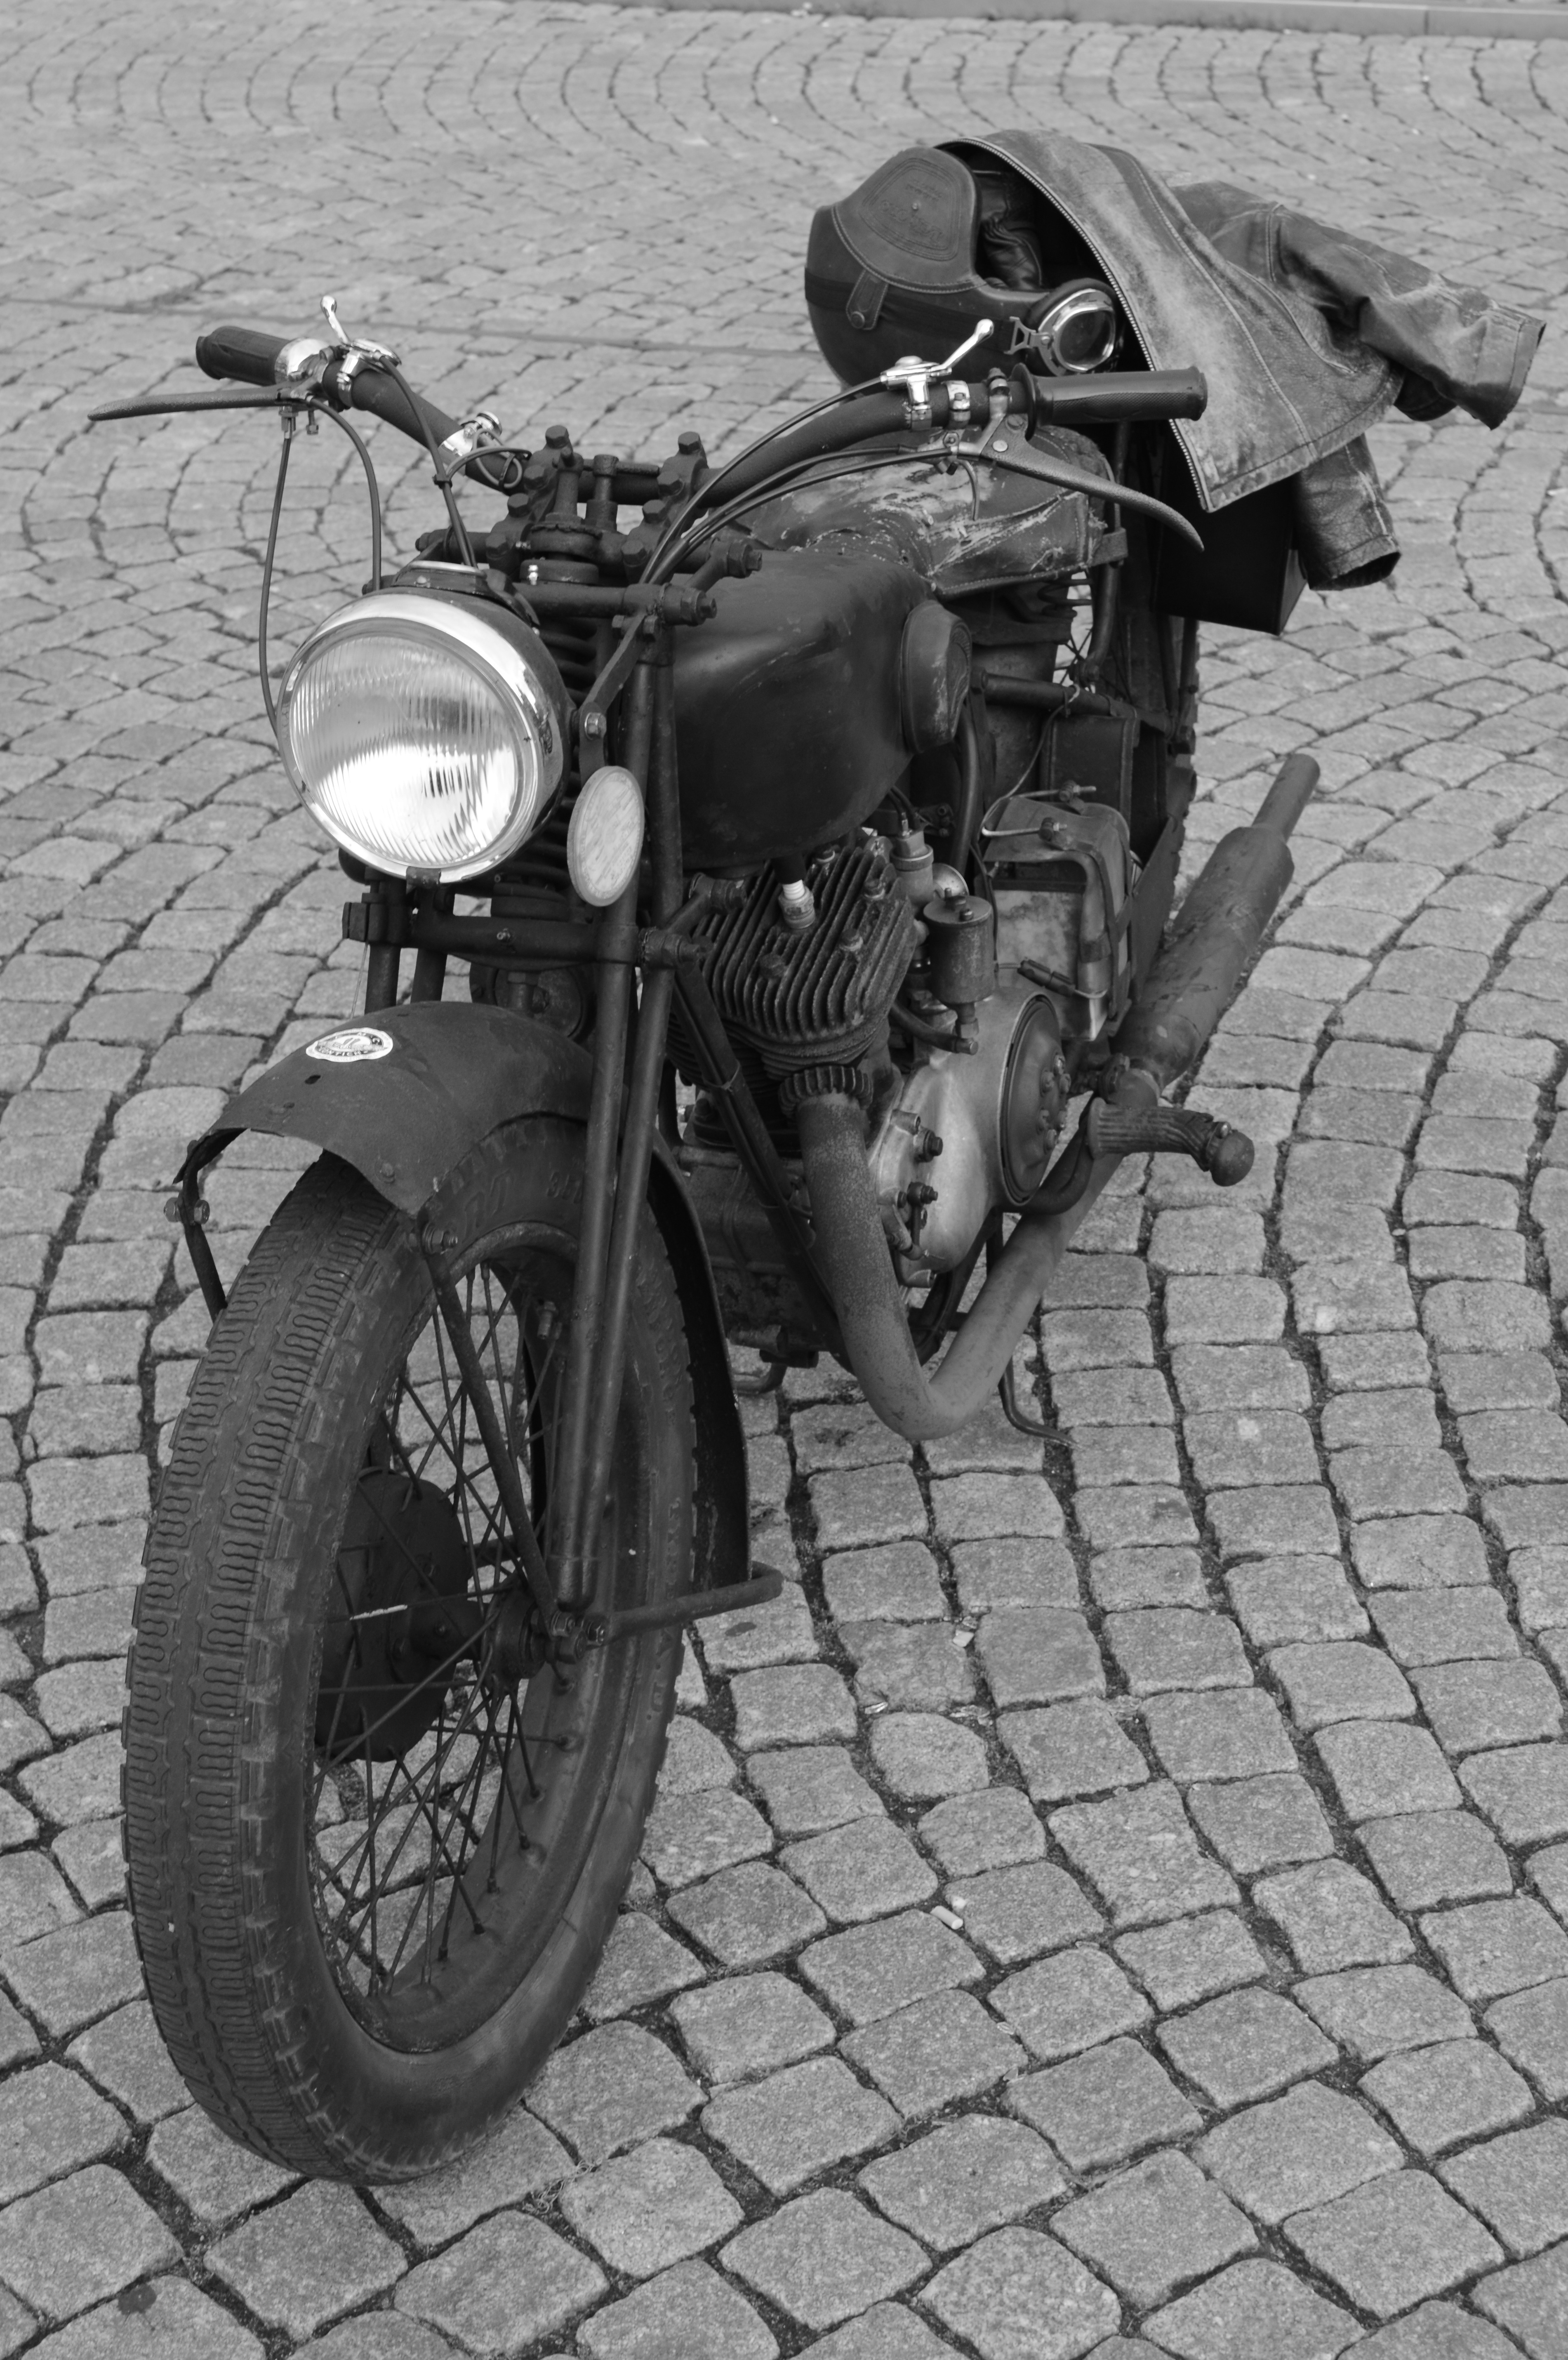
black and white, car, vintage, wheel, bicycle, vehicle, motorcycle, black, monochrome, moped, moto, oldtimer, cruiser, motorcycling, land vehicle, getting there and getting around, monochrome photography, automobile make